Victims of Nazi Germany

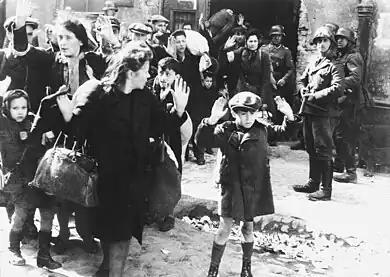
A photograph depicting Polish Jews captured by Germans during the Warsaw Ghetto Uprising, May 1943

In Polandhome of Europe's largest Jewish community before the warthe Nazis murdered 3 million Jews, about 90 percent of its Jewish population. Although reports of the Holocaust had reached Western leaders, public awareness in the United States and other democracies of the mass murder of Jews in Poland was low at the time; the first references in "The New York Times", in 1942, were unconfirmed reports rather than front-page news.